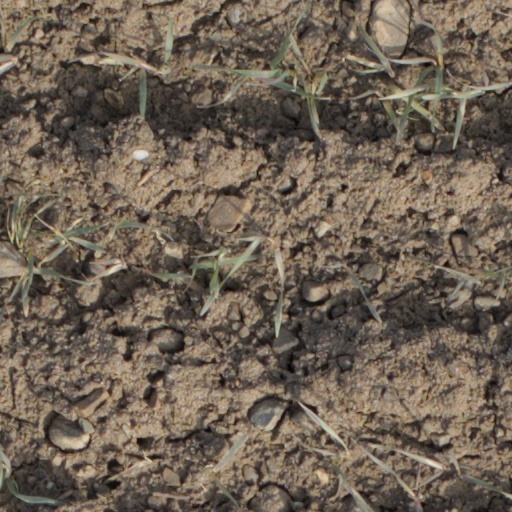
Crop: wheat